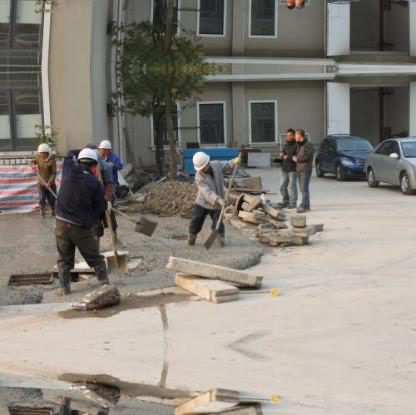
Objects in the image:
label: helmet
label: helmet
label: helmet
label: helmet
label: head
label: head
label: head
label: head